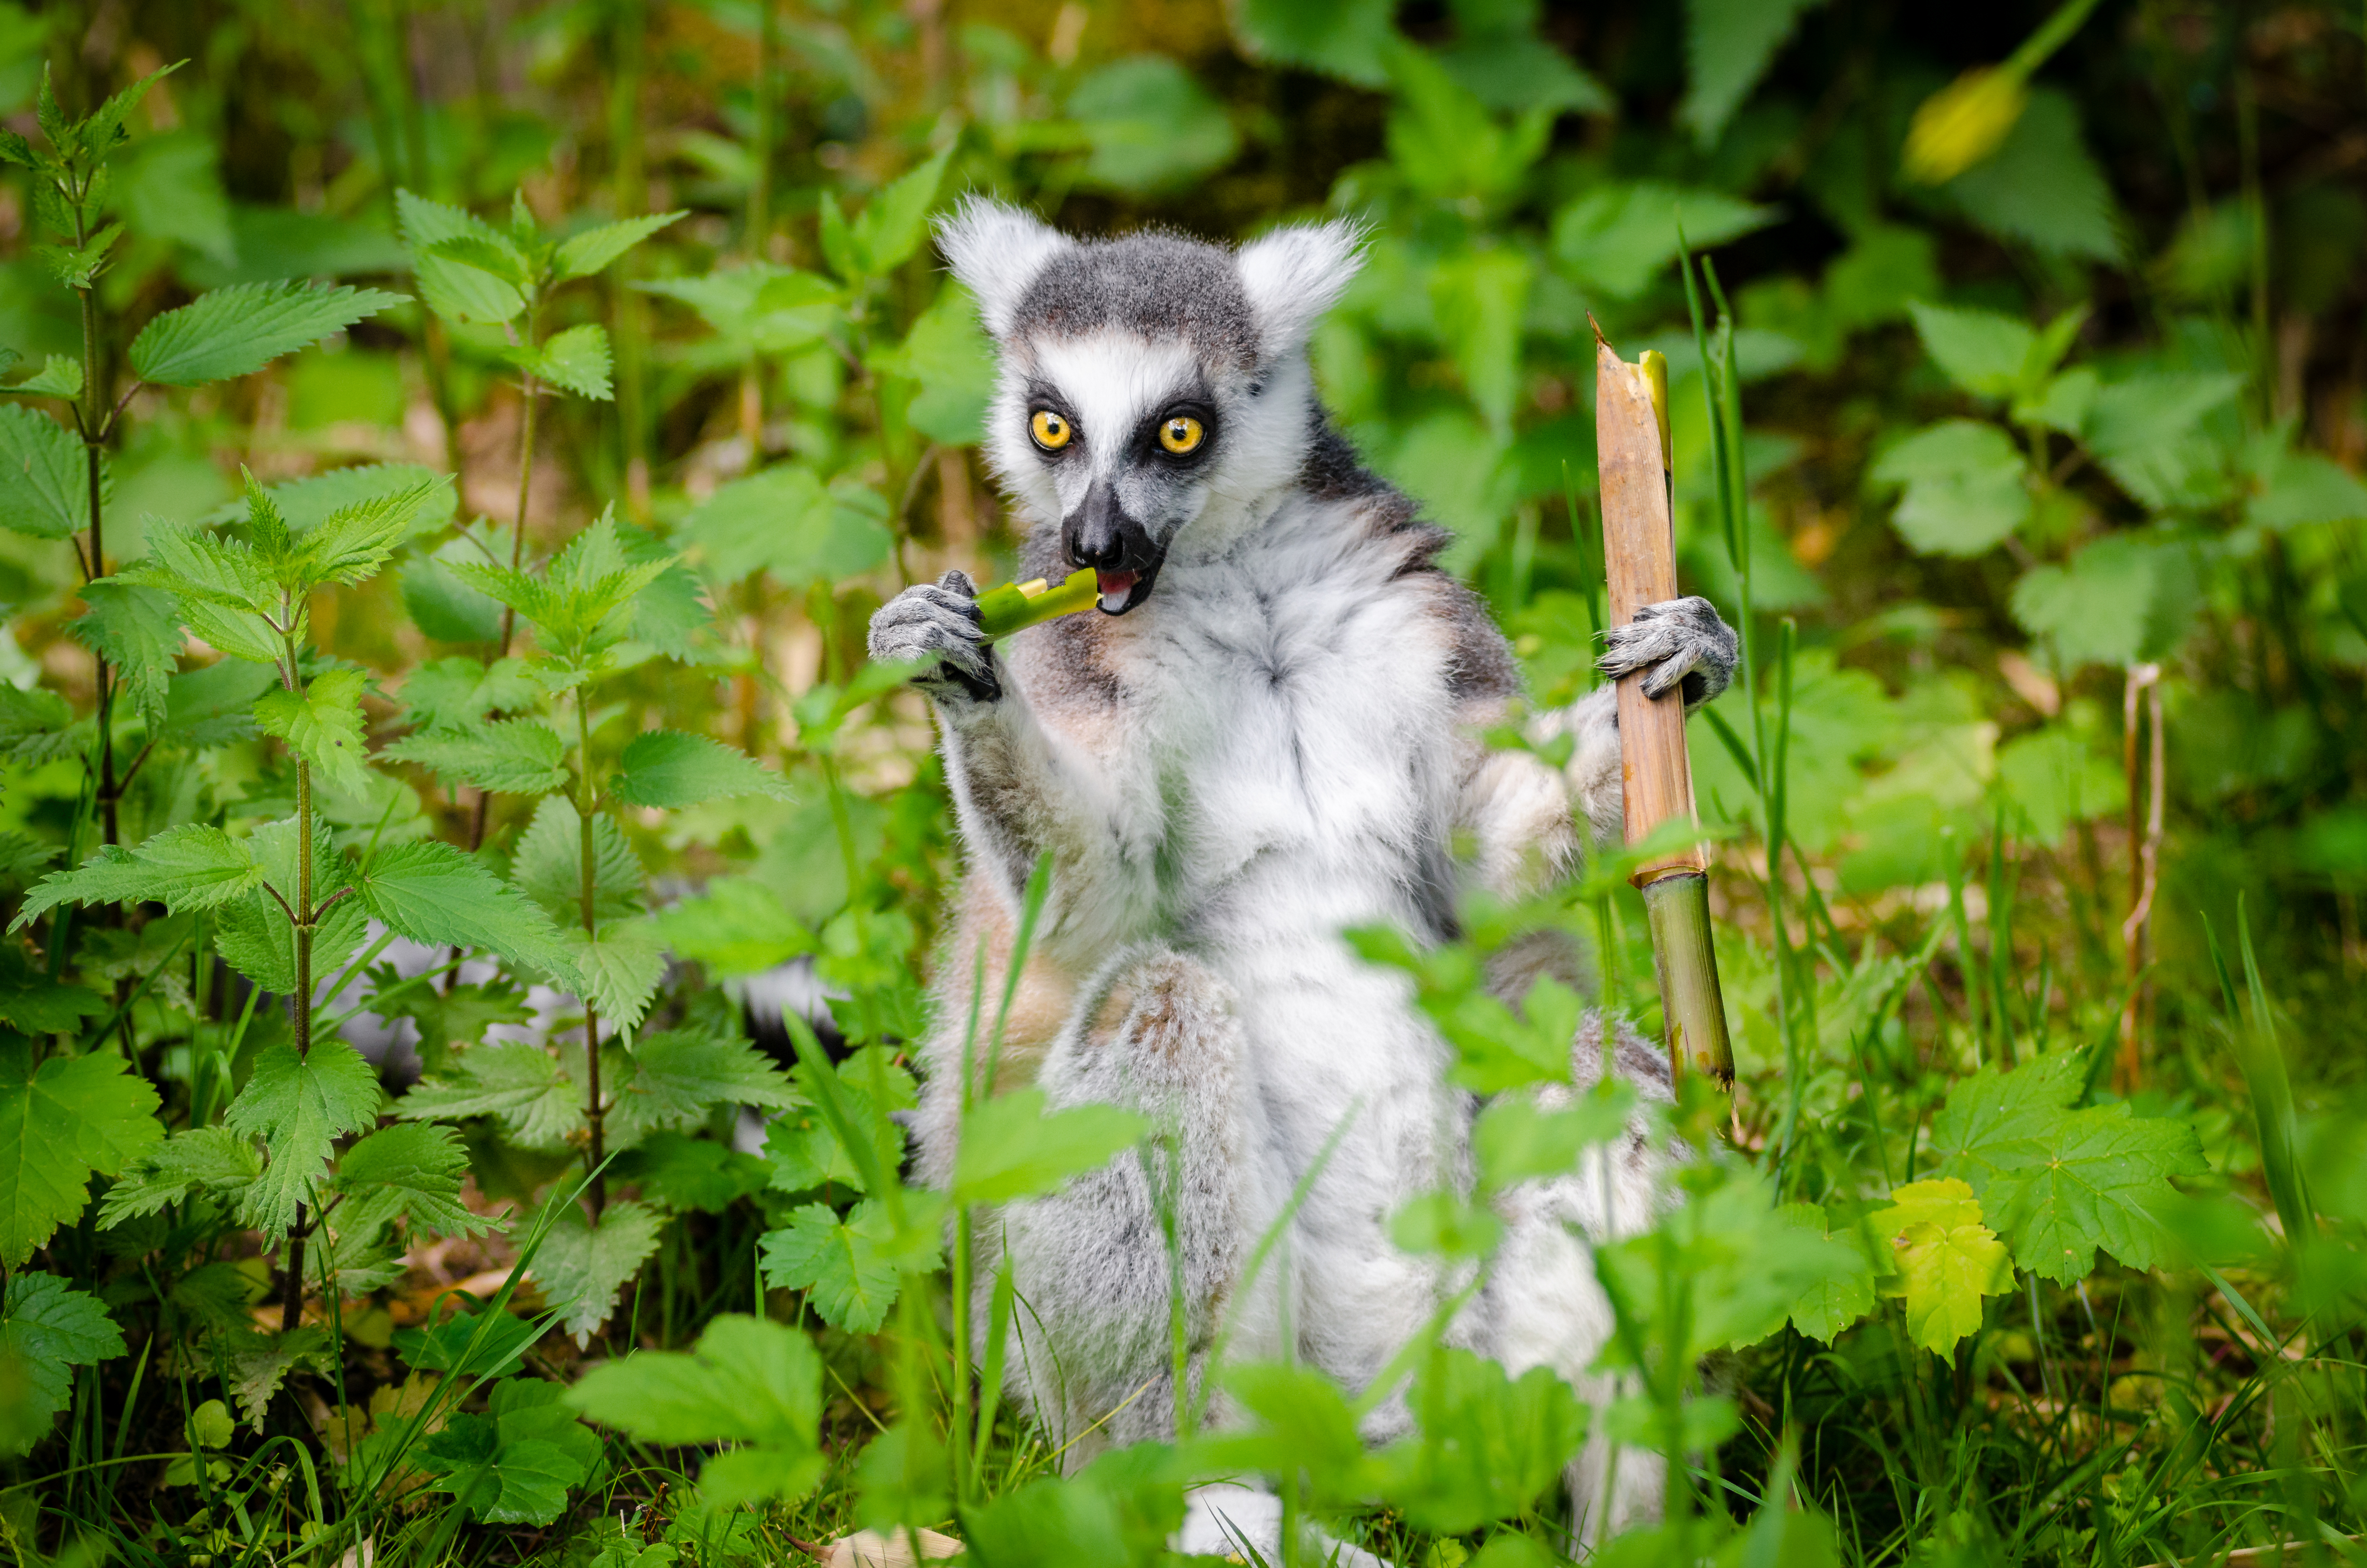
nature, animal, wildlife, zoo, jungle, mammal, fauna, primate, madagascar, vertebrate, lemur